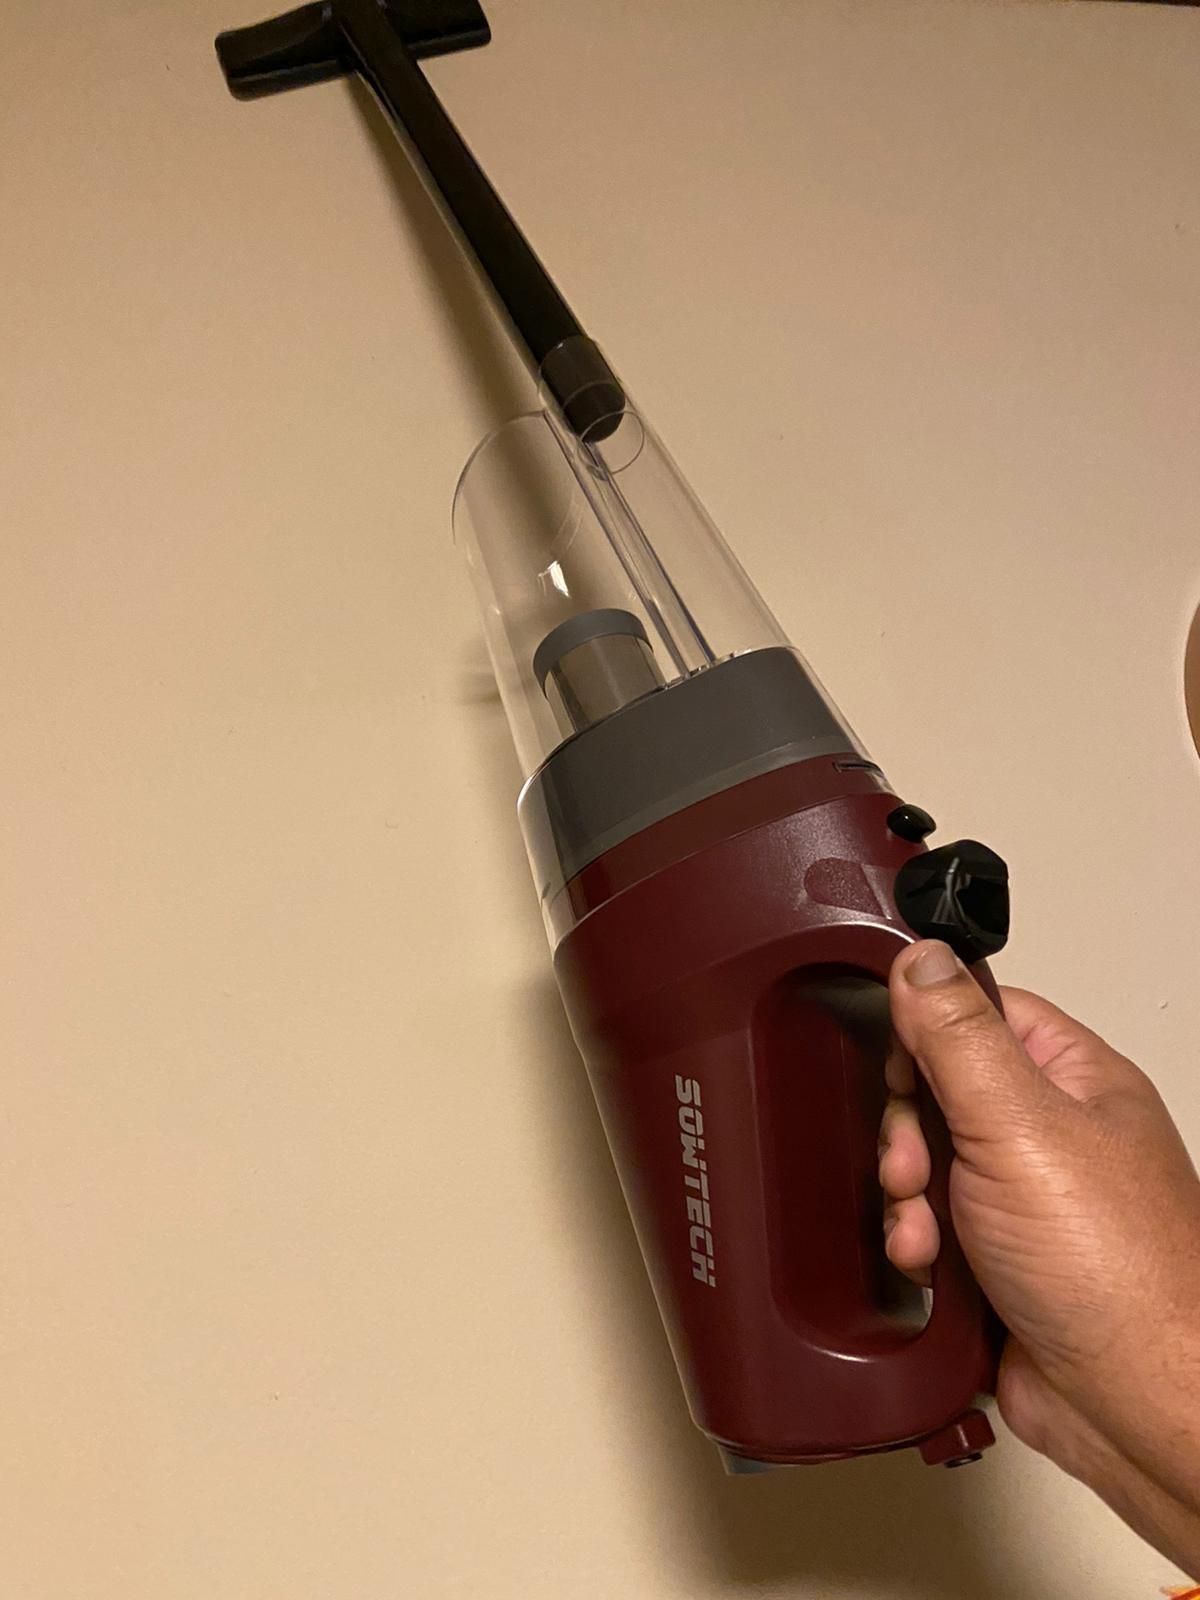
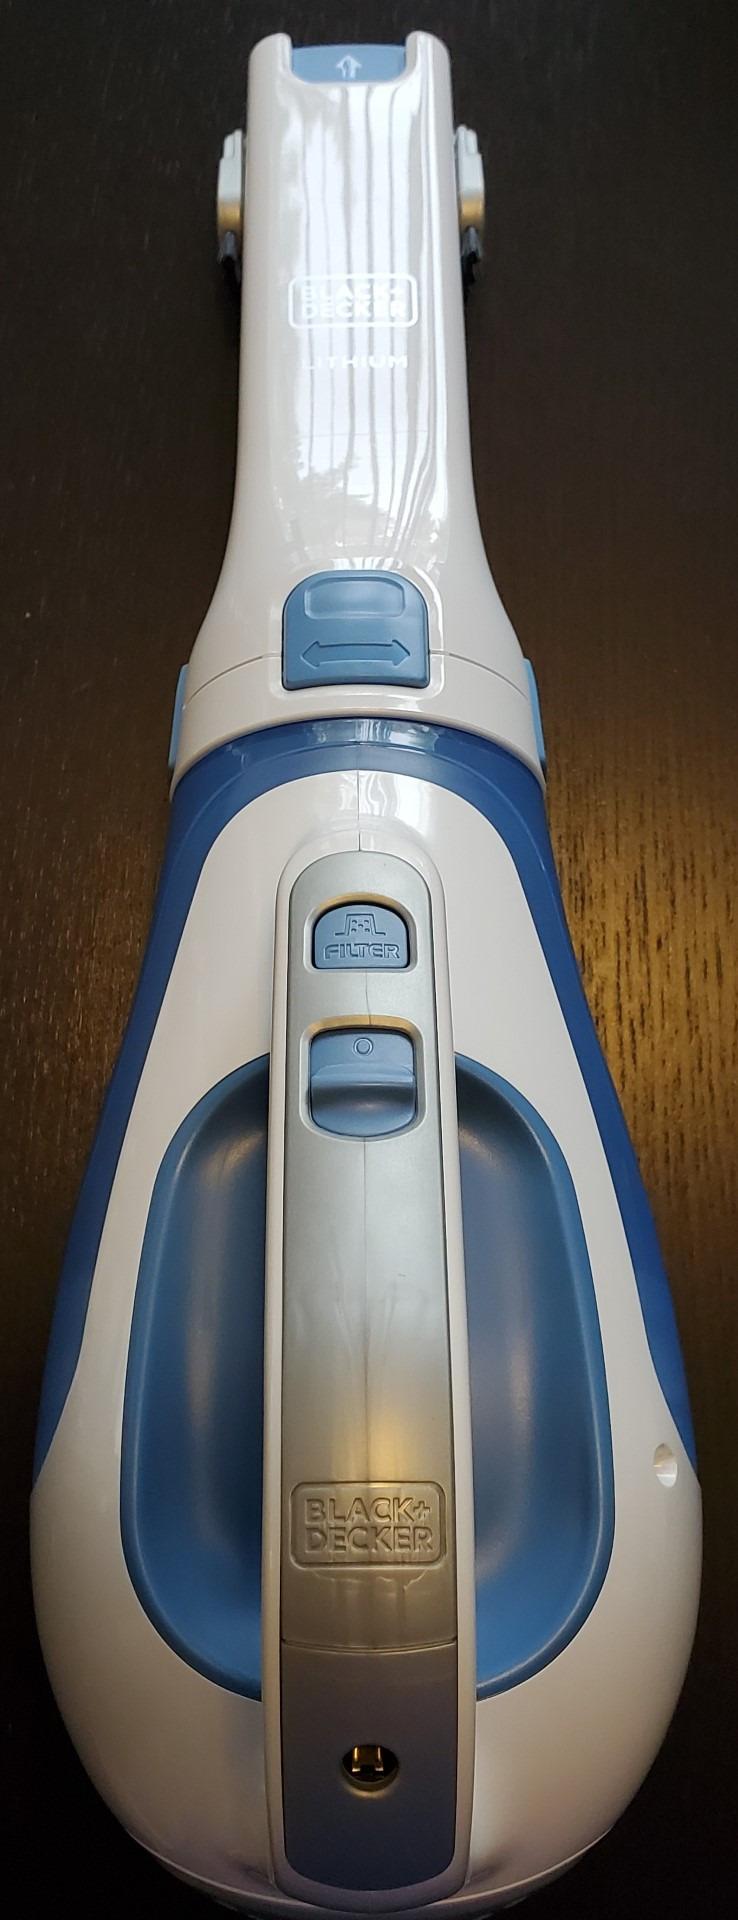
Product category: items_vacuum
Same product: no